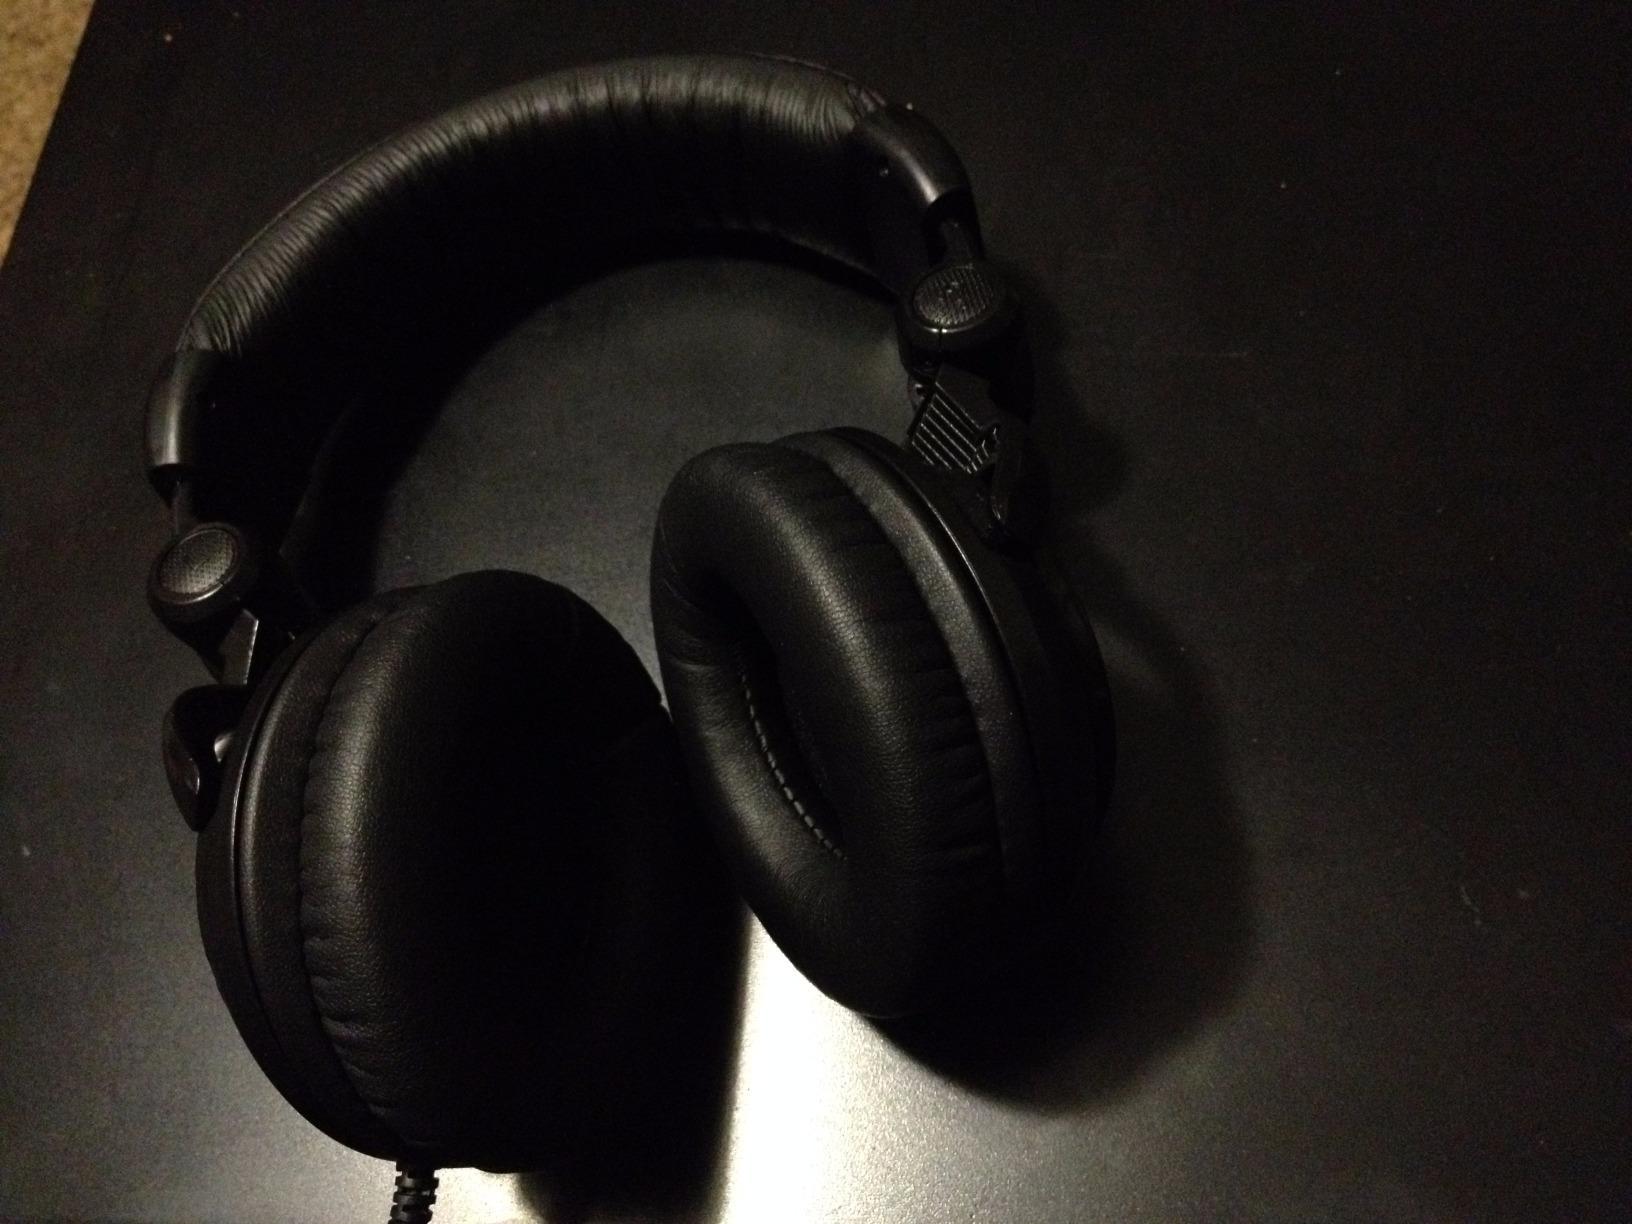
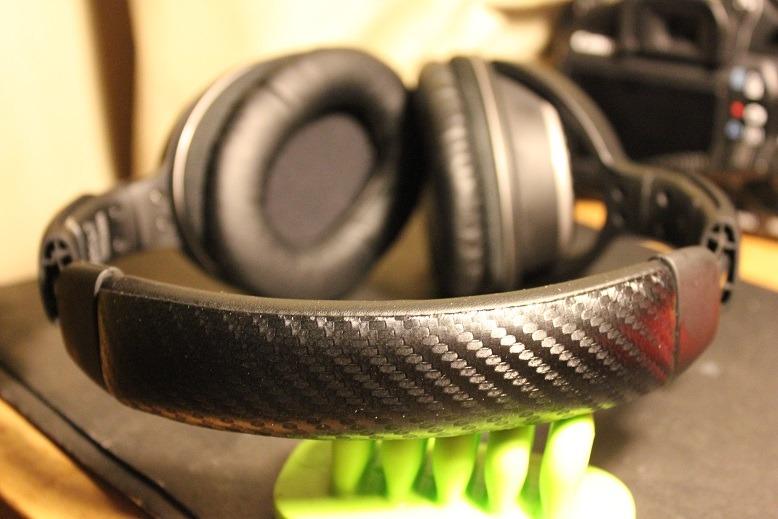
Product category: headphones
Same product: no